Central African Republic–Chad border

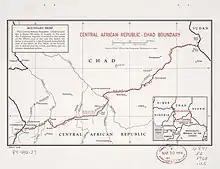
Map of the CAR-Chad border

The Central African Republic–Chad border is 1,556 km (987 mi) in length and runs from the tripoint with Cameroon in the west, to the tripoint with Sudan in the east.